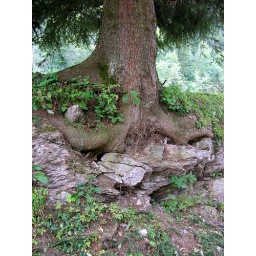
a road cut reveals the below ground aspects of a tree